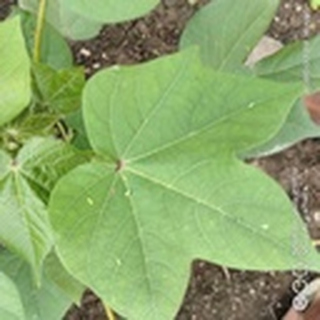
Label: healthy_cotton